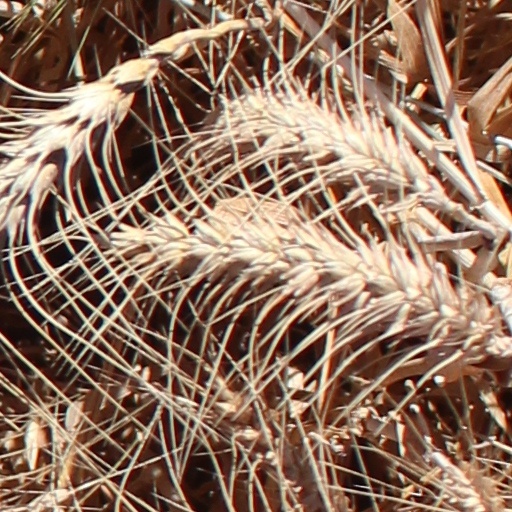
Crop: wheat